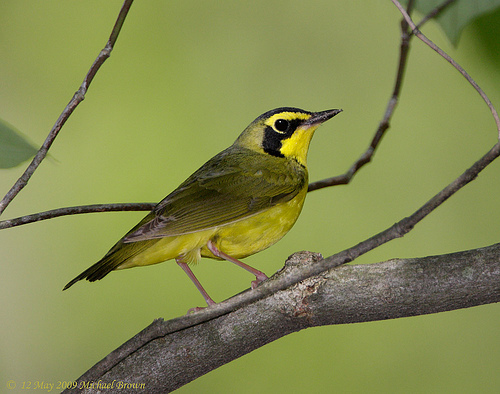
small songbird, underpart entirely yellow, back olive green, black sideburns downside of face and throat, no wingbars or tail
this is a small green bird that has a yellow breast, belly and abdomen, yellow eyebrows and throat.
this bird has a yellow belly, throat, and superciliary, a black crown, malar stripe, and bill, and yellow and black wing and tail feathers.
a smooth bird with yellow-black wings, black crown, eyeline, and cheek patch, with a yellow eyebrow and belly.
this bird is yellow and black in color with a black beak, and black eye rings.
this small green and yellow bird has a distinctive black eye ring and cheek patch, full breast and belly, and a short, blunted bill.
this small colorful bird has green wings and a yellow throat.
this petite yellow bird has black cheek patches and a short, pointed black bill.
this particular bird has a belly that is yellow with black patches
this bird has a black bill and crown with a yellow breast and belly.
Species: Kentucky Warbler